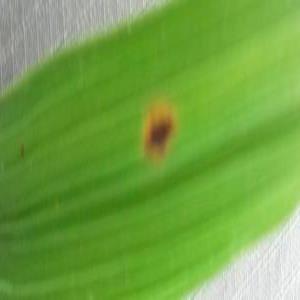
Disease: Brownspot